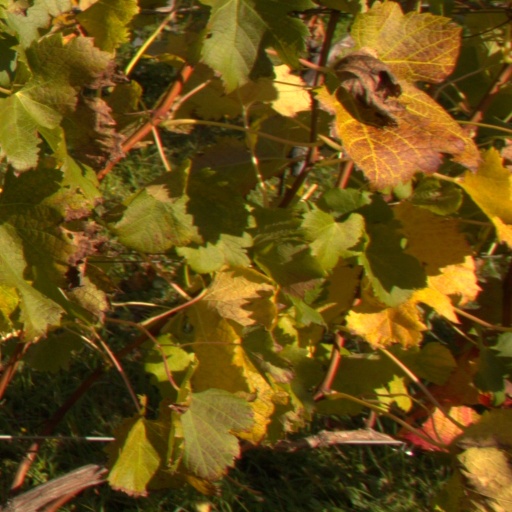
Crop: grape